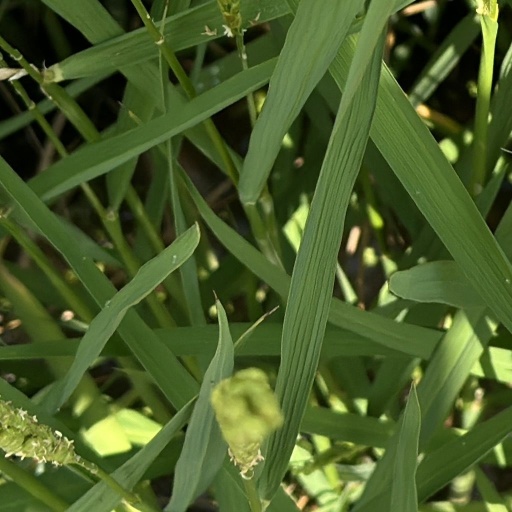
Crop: rice